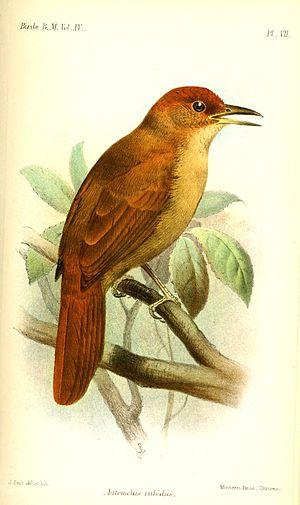
Le genre Hylocryptus regroupe deux espèces de passereaux appartenant à la famille des Furnariidae.